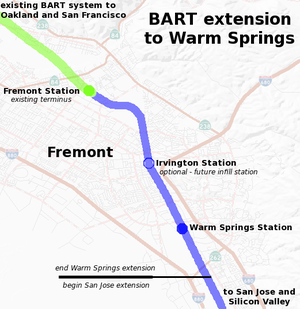
Le BART est un système de trains de voyageurs express à traction électrique qui dessert l'agglomération de la baie de San Francisco, et notamment les municipalités de San Francisco, Oakland, Berkeley, Fremont et Walnut Creek.